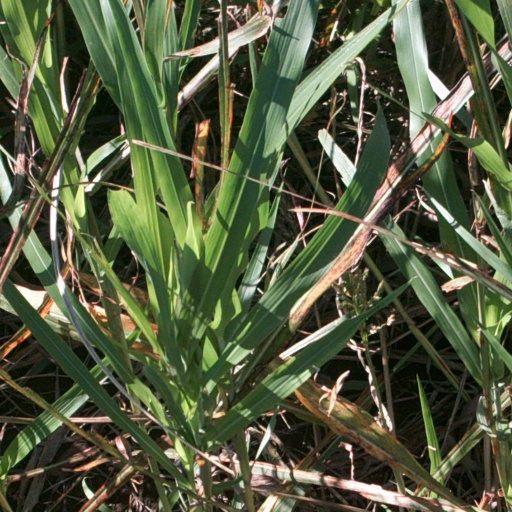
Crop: sorghum